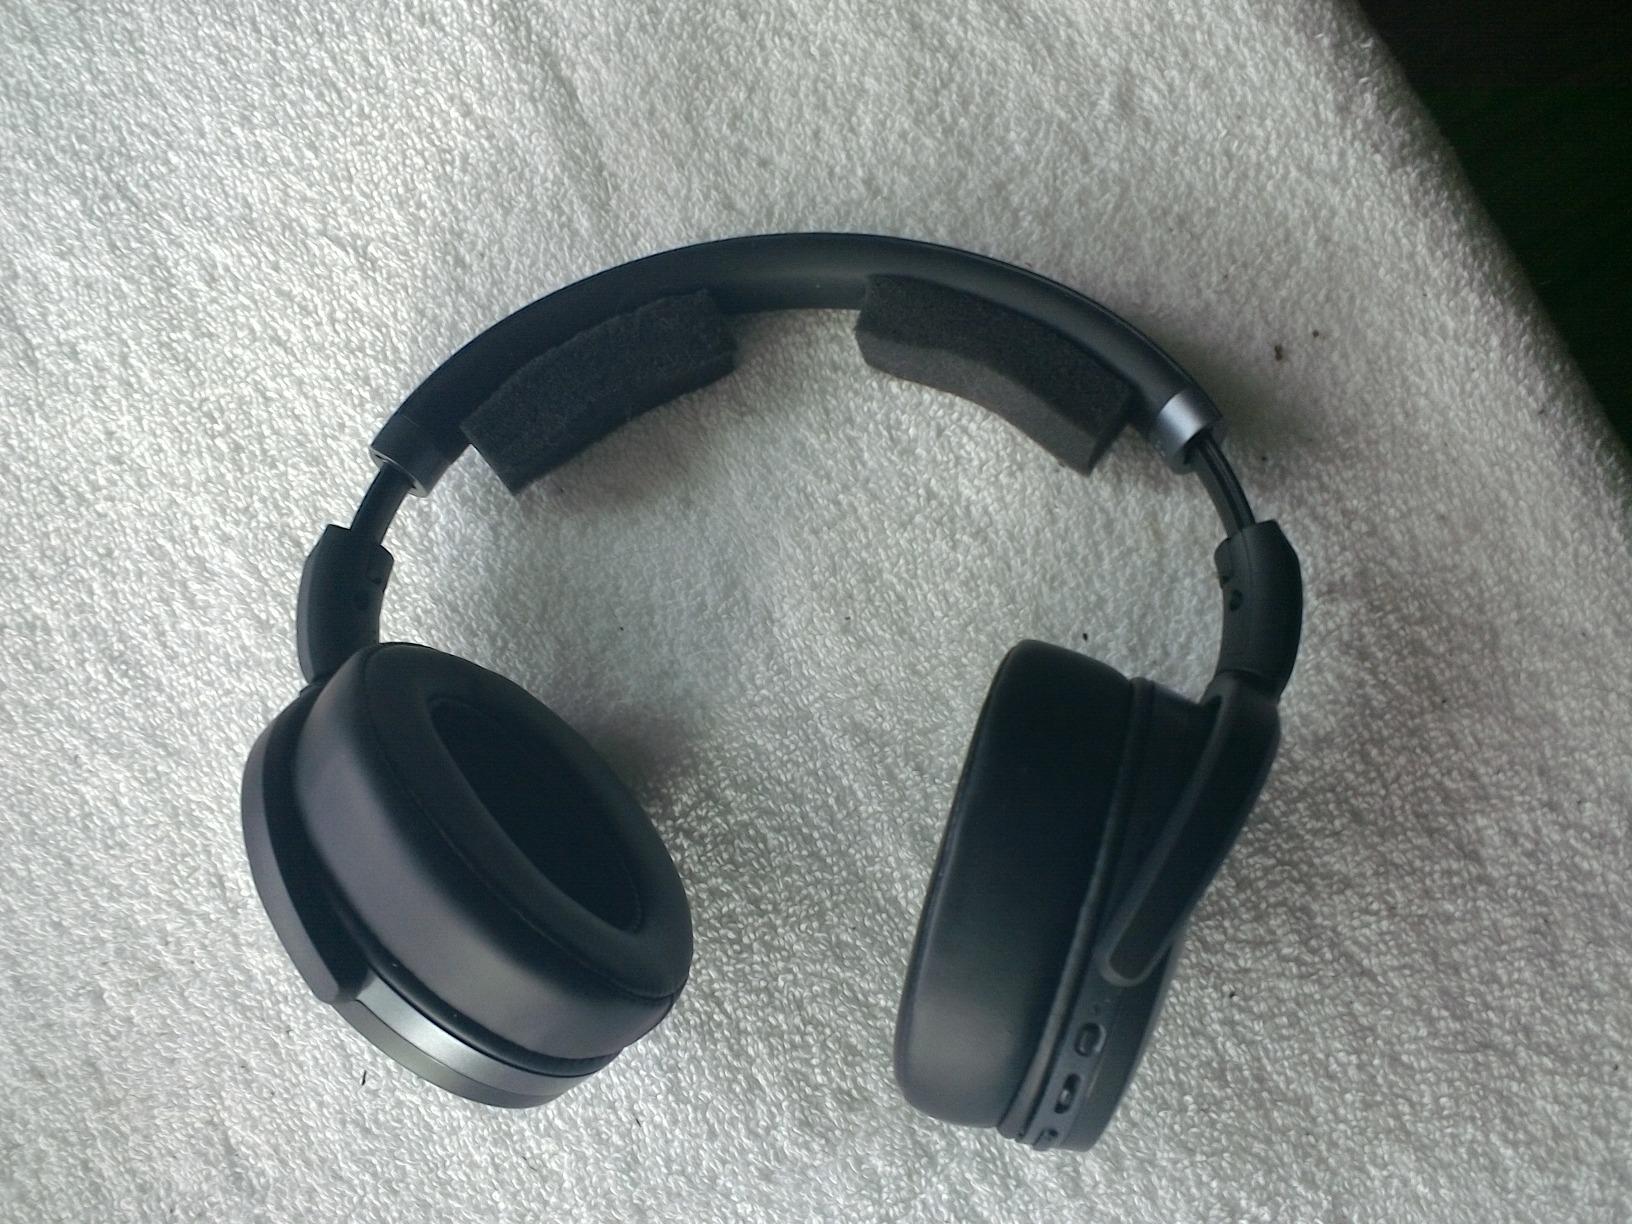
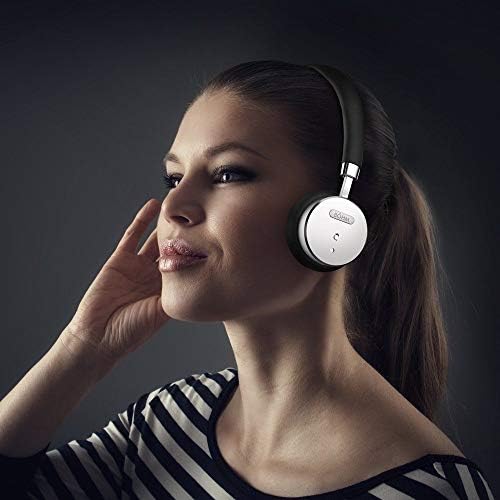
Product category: headphones
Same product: no